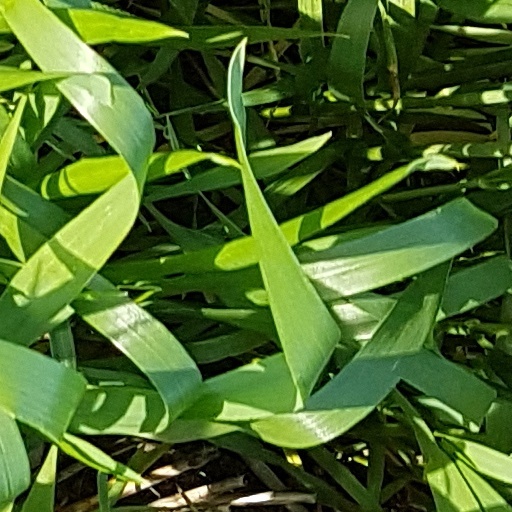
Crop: wheat